Sipora Gurung

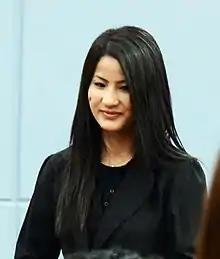

Sipora Gurung (Nepali: ) is a Nepalese national women athlete, volleyball player, actress and beauty pageant winner. She is top 5 finalist of Miss Nepal 2013 & winner of Miss Talent. She was born and raised in Pokhara. She is the youngest daughter of Moti Lal Gurung and Seti Ghising Gurung. She got recognition as the best volleyball player of Nepal at the age of 16. At the age of 13, she became the youngest player in 10th South Asian Games held in Sri Lanka, also won bronze medal for Nepal. She sustained knee injury during a volleyball match at age 18 and had since been unable to play and was out of court. She was also the Nepal champion of 200m and 400m (under 16). Her name translates beautiful bird in Hebrew language.